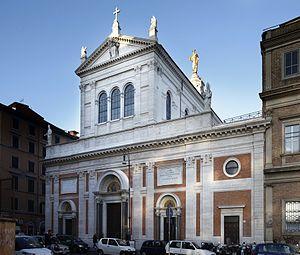
La basilique Sacro Cuore di Gesù est une basilique mineure romaine dédiée au Sacré-Cœur située dans le rione de Castro Pretorio et confiée aux salésiens. Elle est le siège de la diaconie du Sacro Cuore di Gesù a Castro Pretorio.